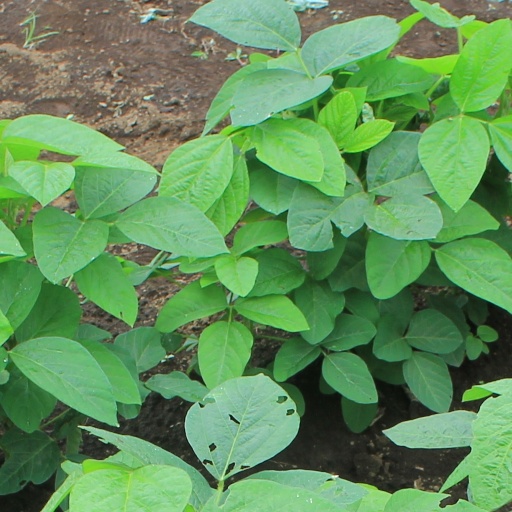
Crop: soybean